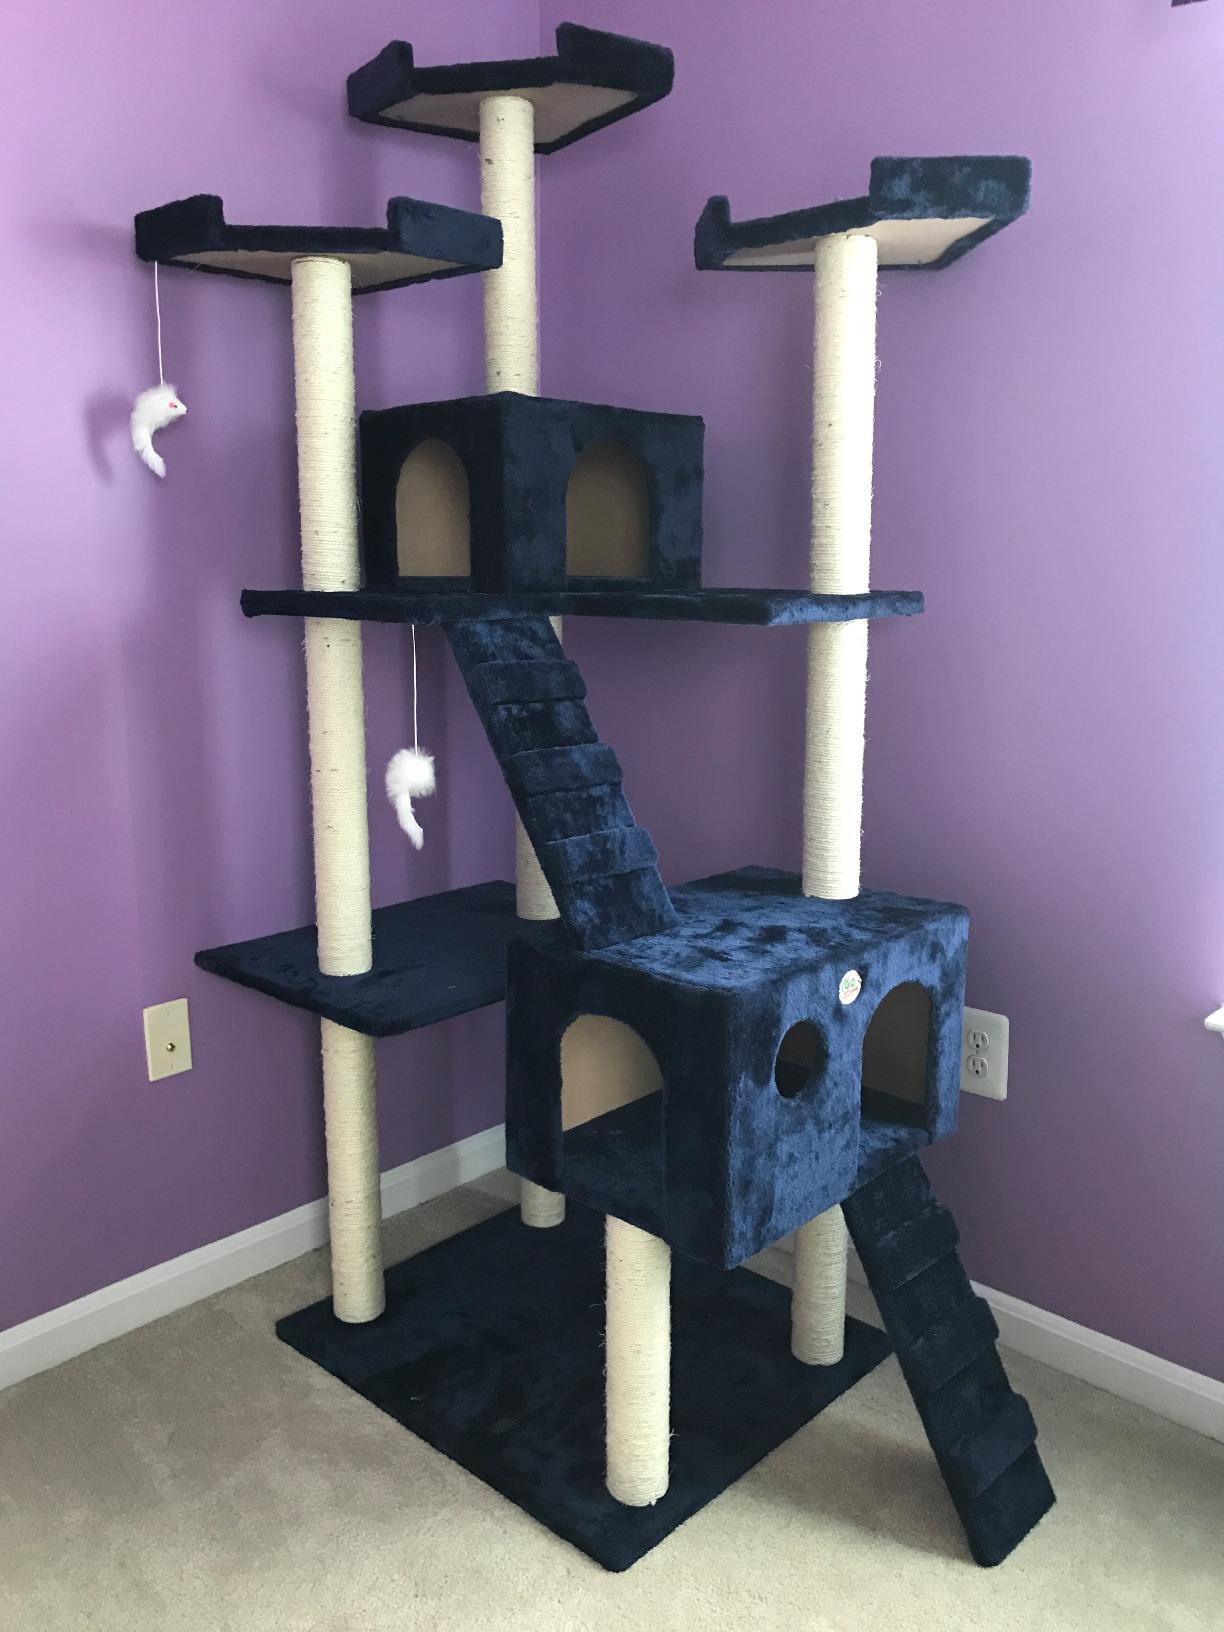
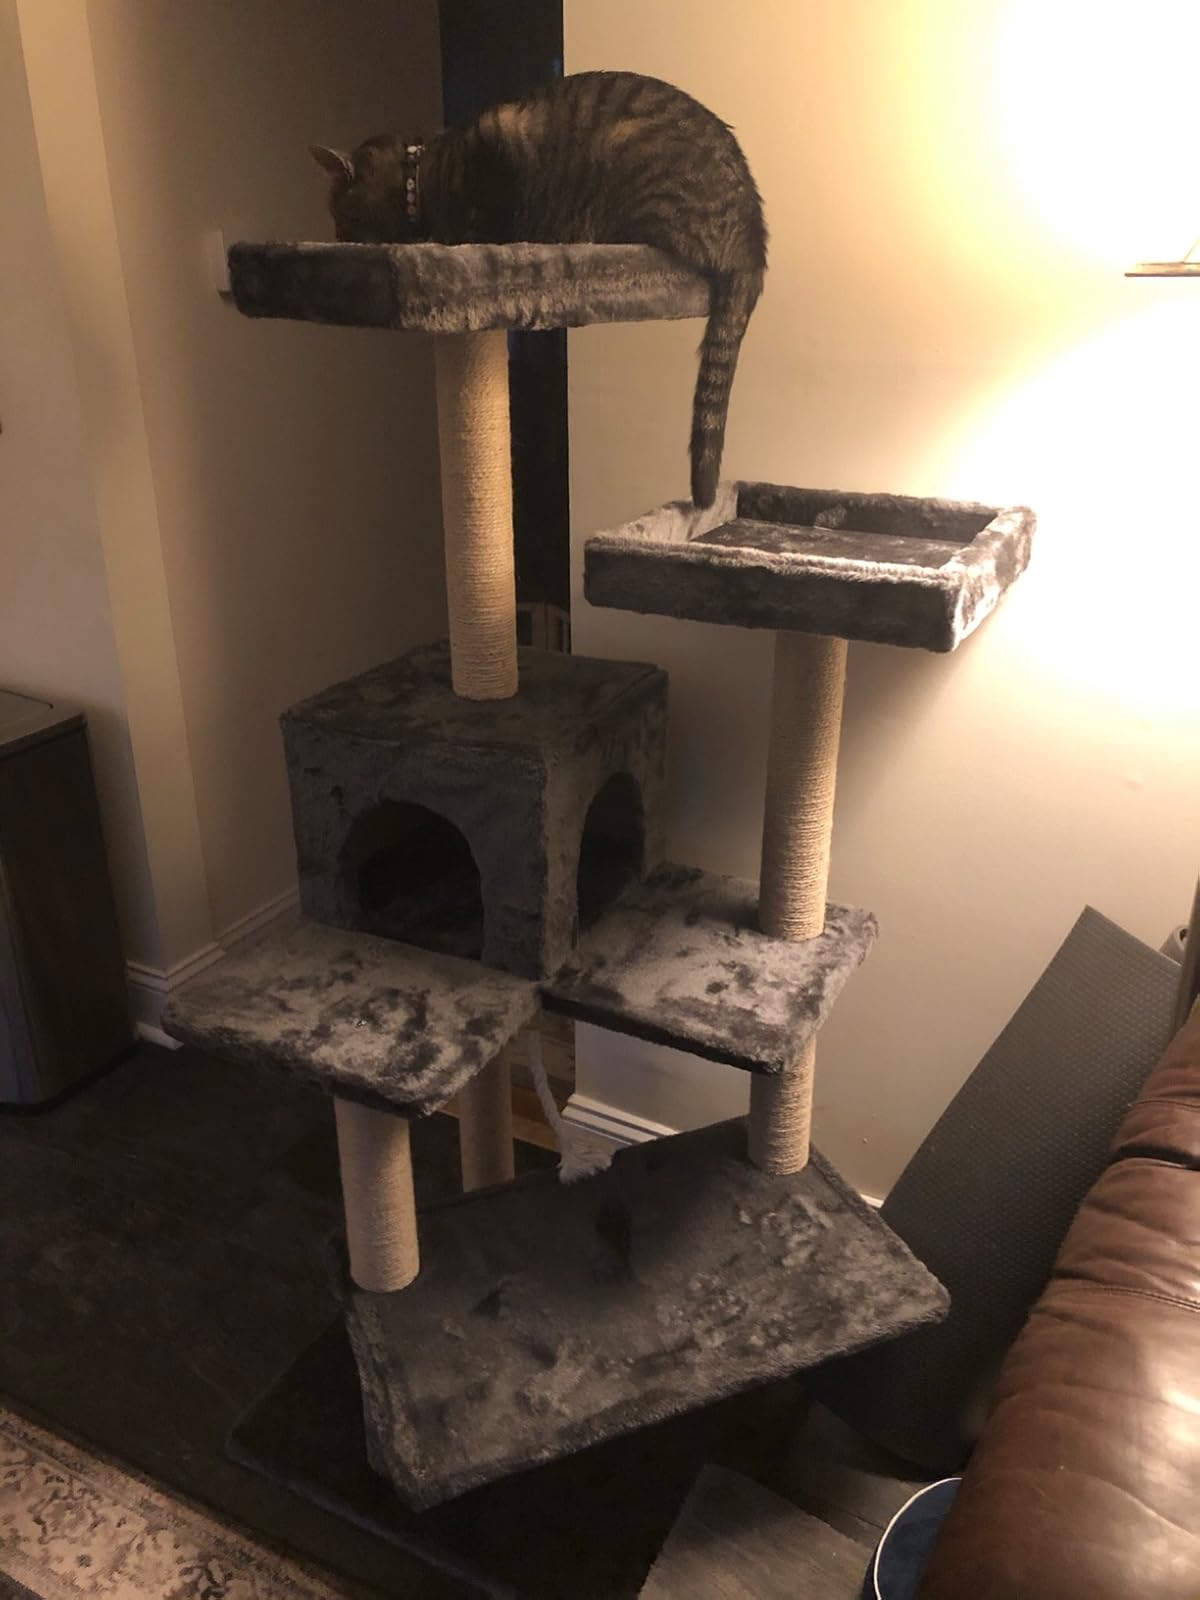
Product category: items_cat tree
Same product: no